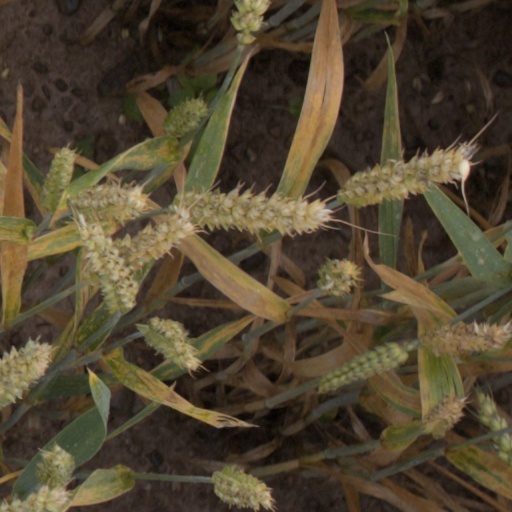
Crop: wheat